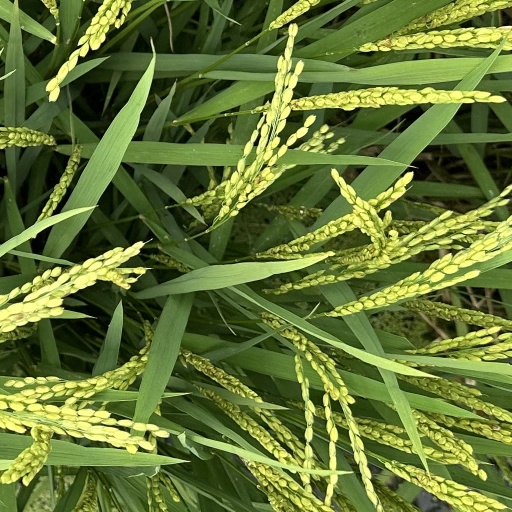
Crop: rice